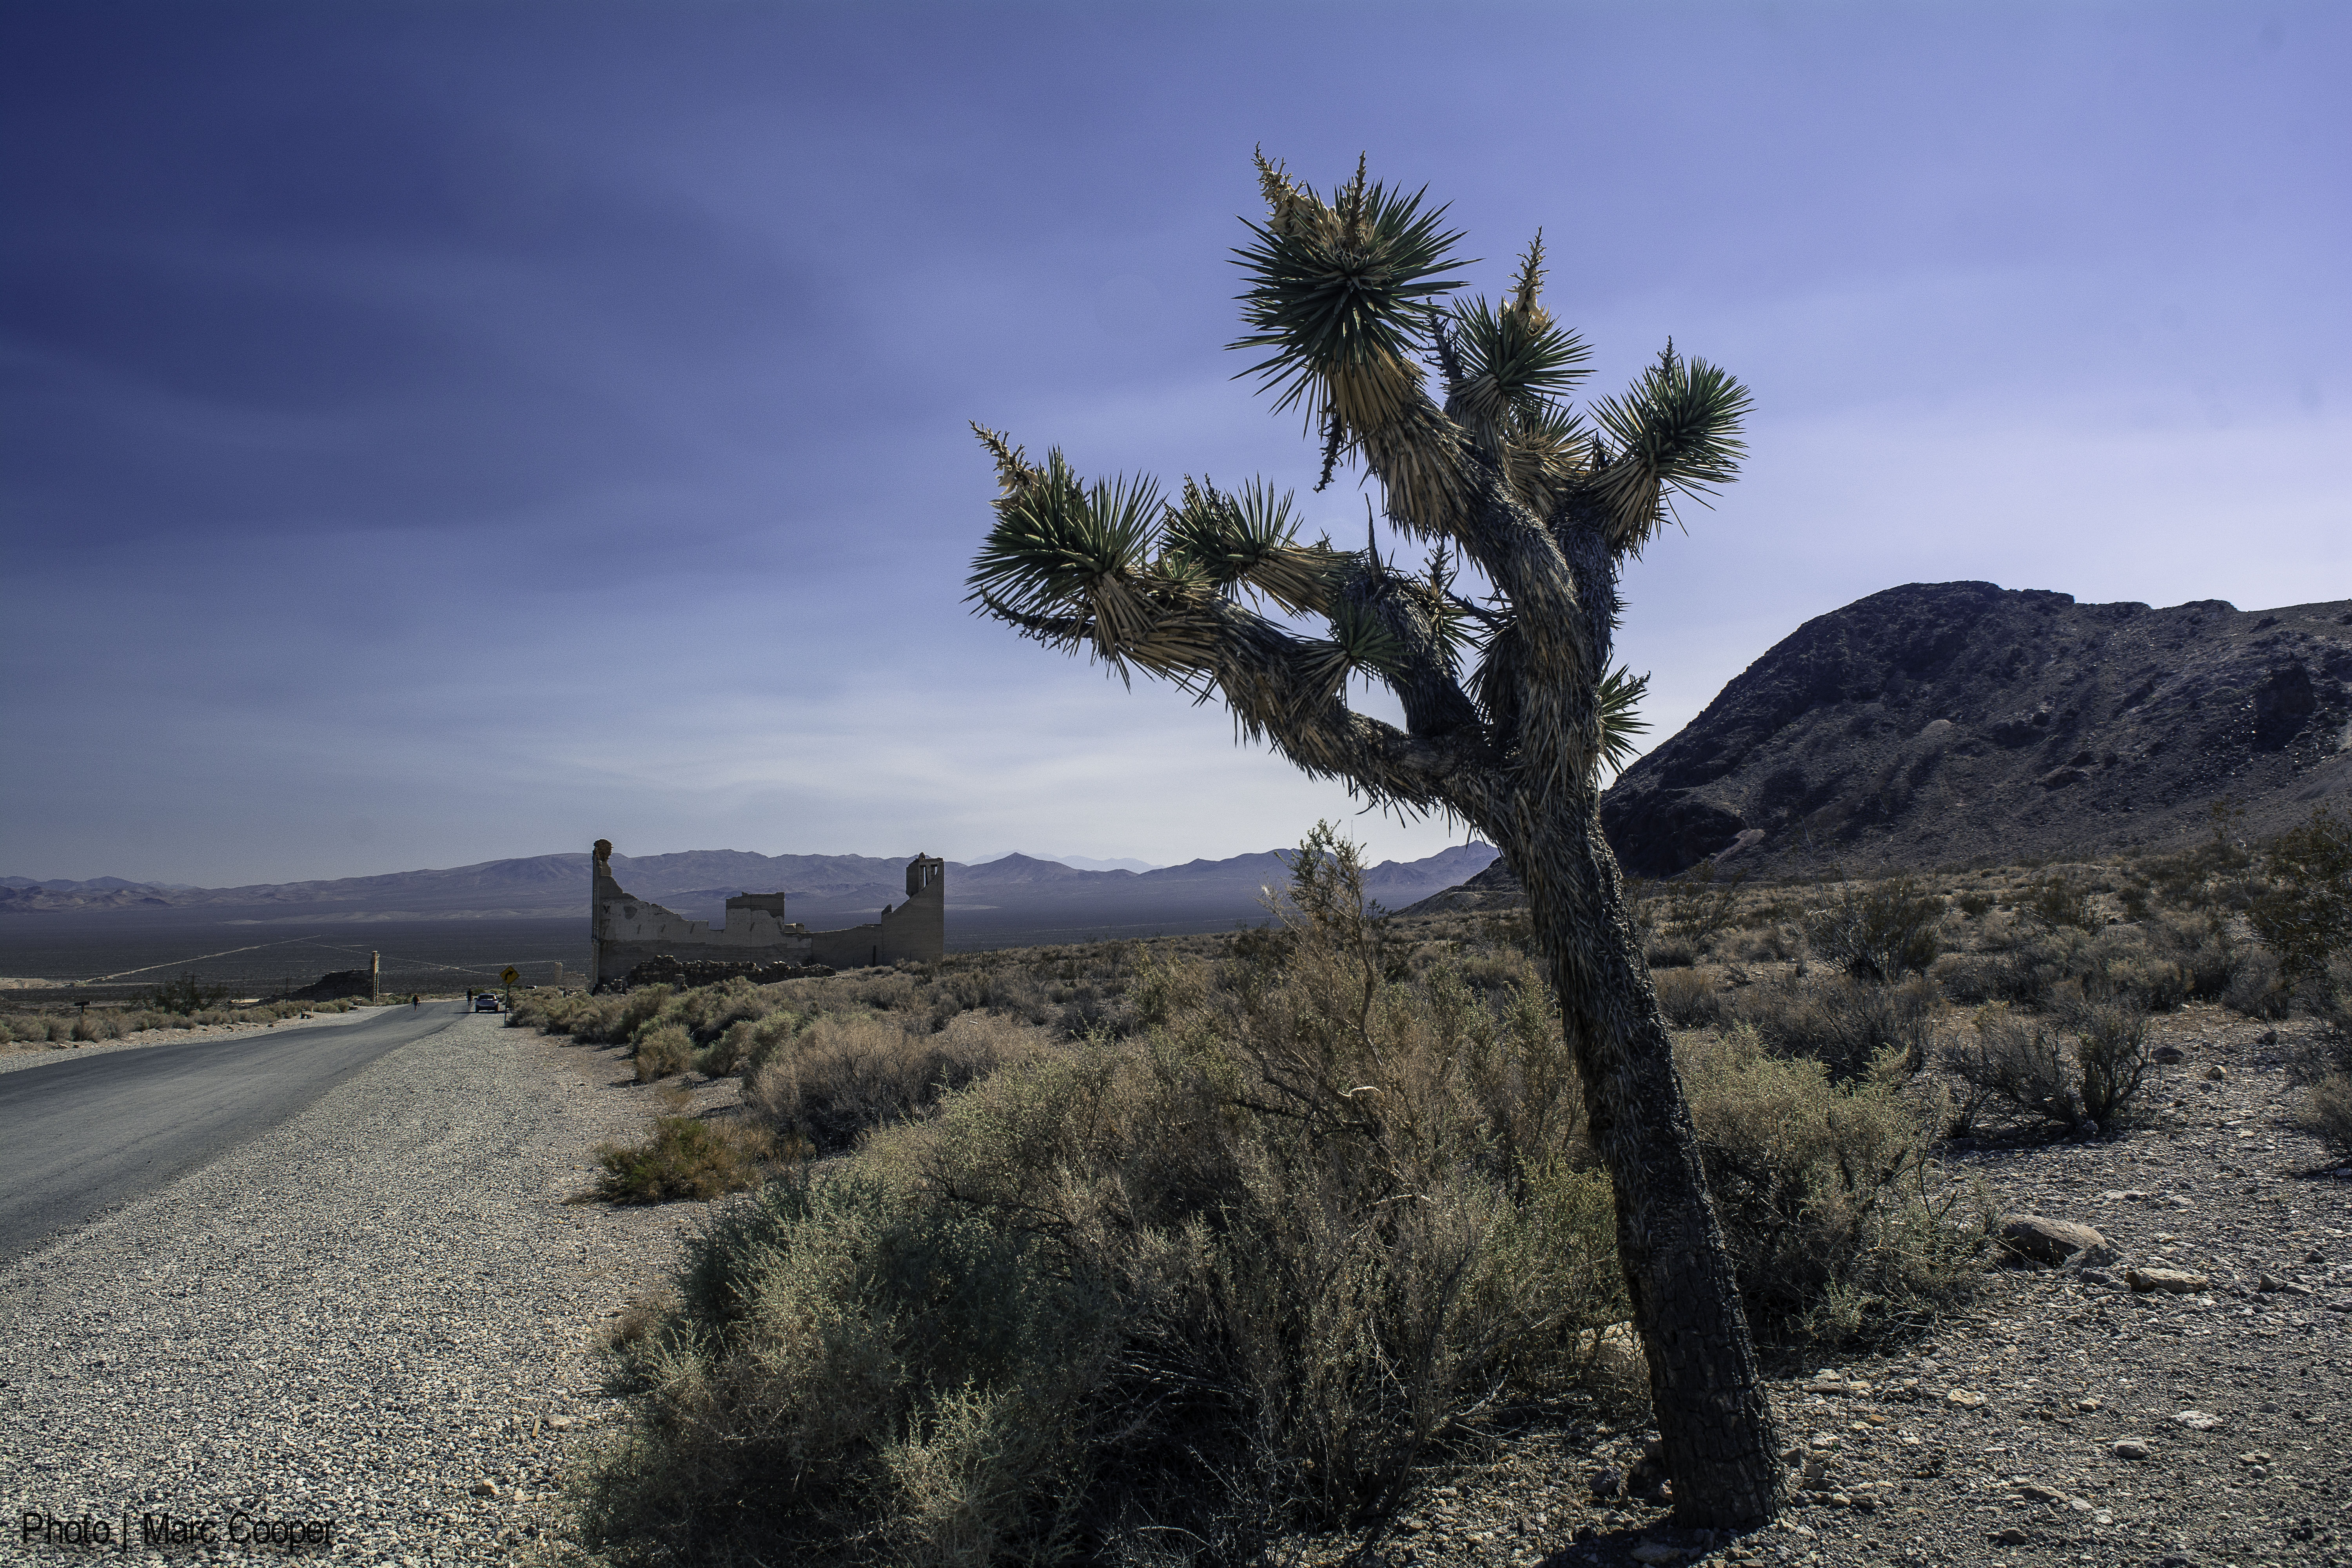
landscape, sea, coast, tree, rock, wilderness, mountain, snow, plant, sky, hill, desert, lake, wind, cliff, nikon, terrain, ridge, hdr, clouds, cool image, geology, ghosttown, nevada, deathvalley, joshuatree, rhyolitenevada, rhyotlite, d7100, i, ecosystem, landform, natural environment, geographical feature, aeolian landform, woody plant, mountainous landforms, arecales